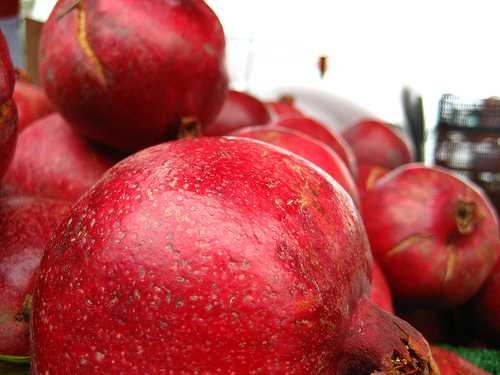
Label: Pomegranate